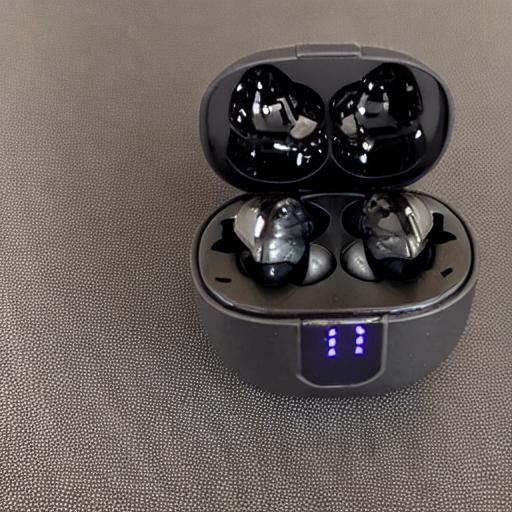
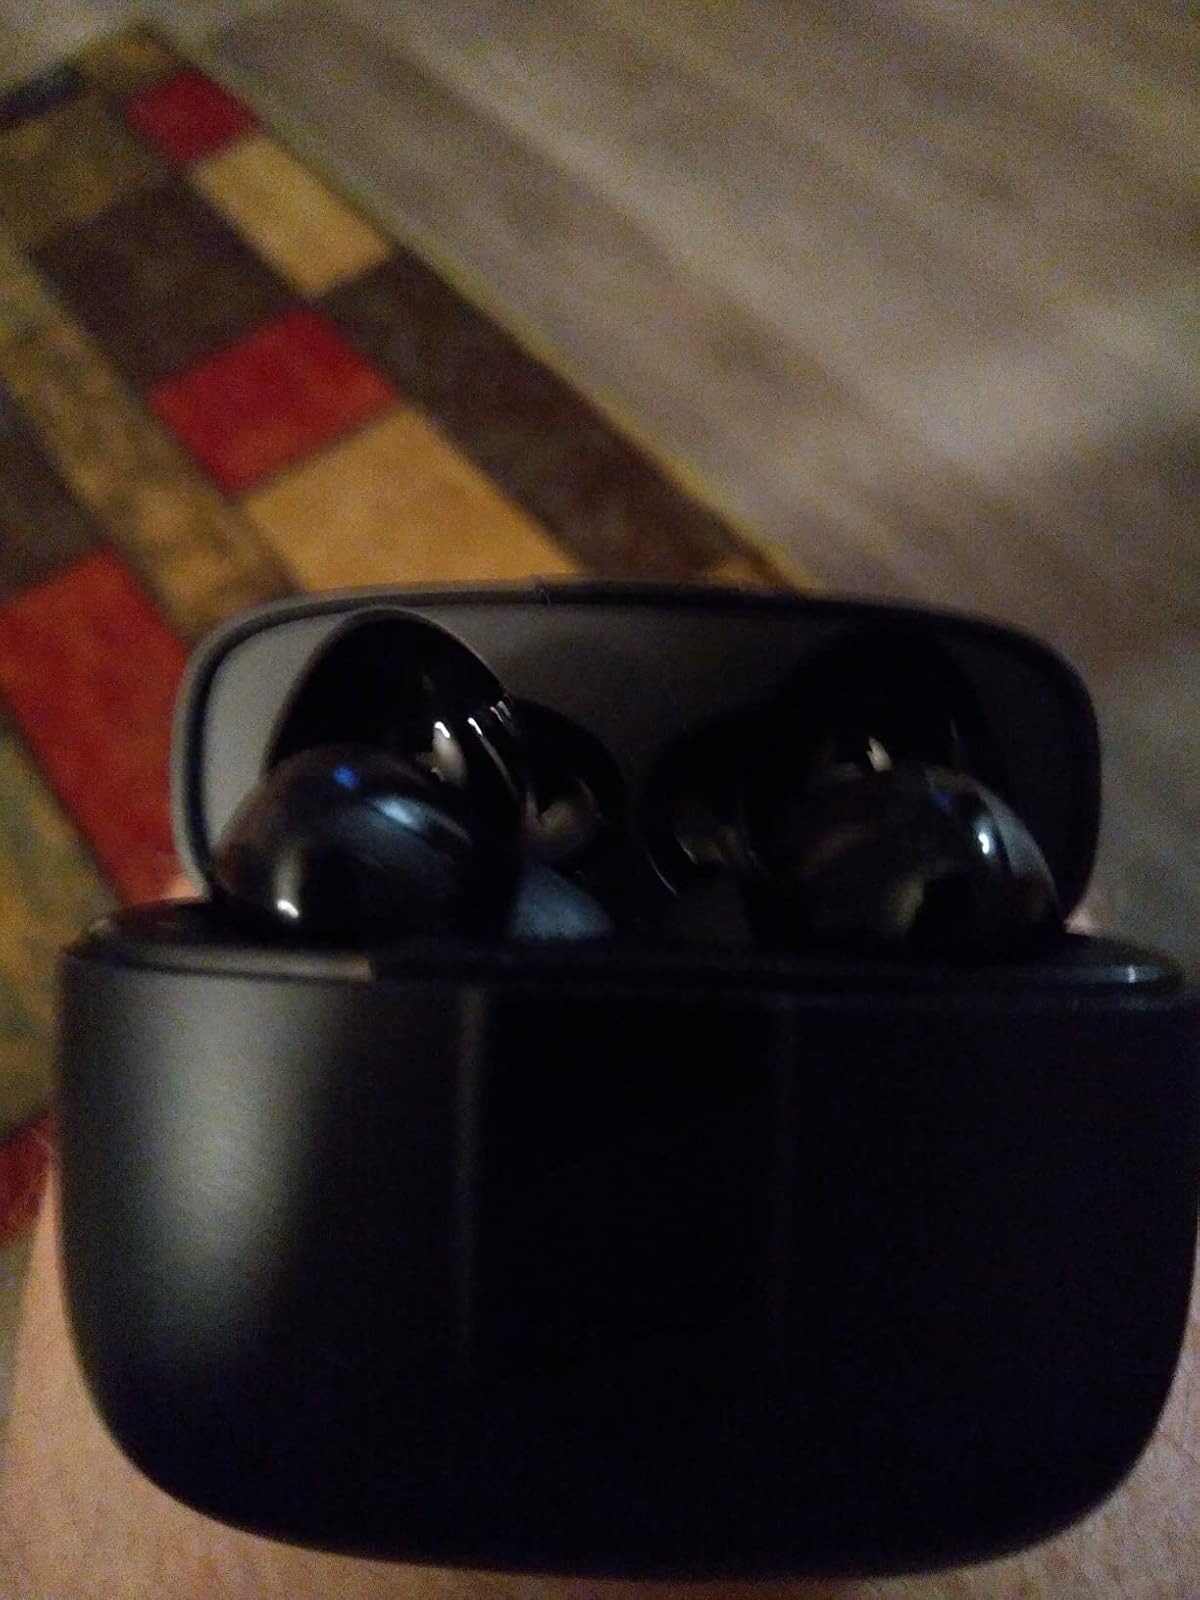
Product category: earbuds
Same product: no